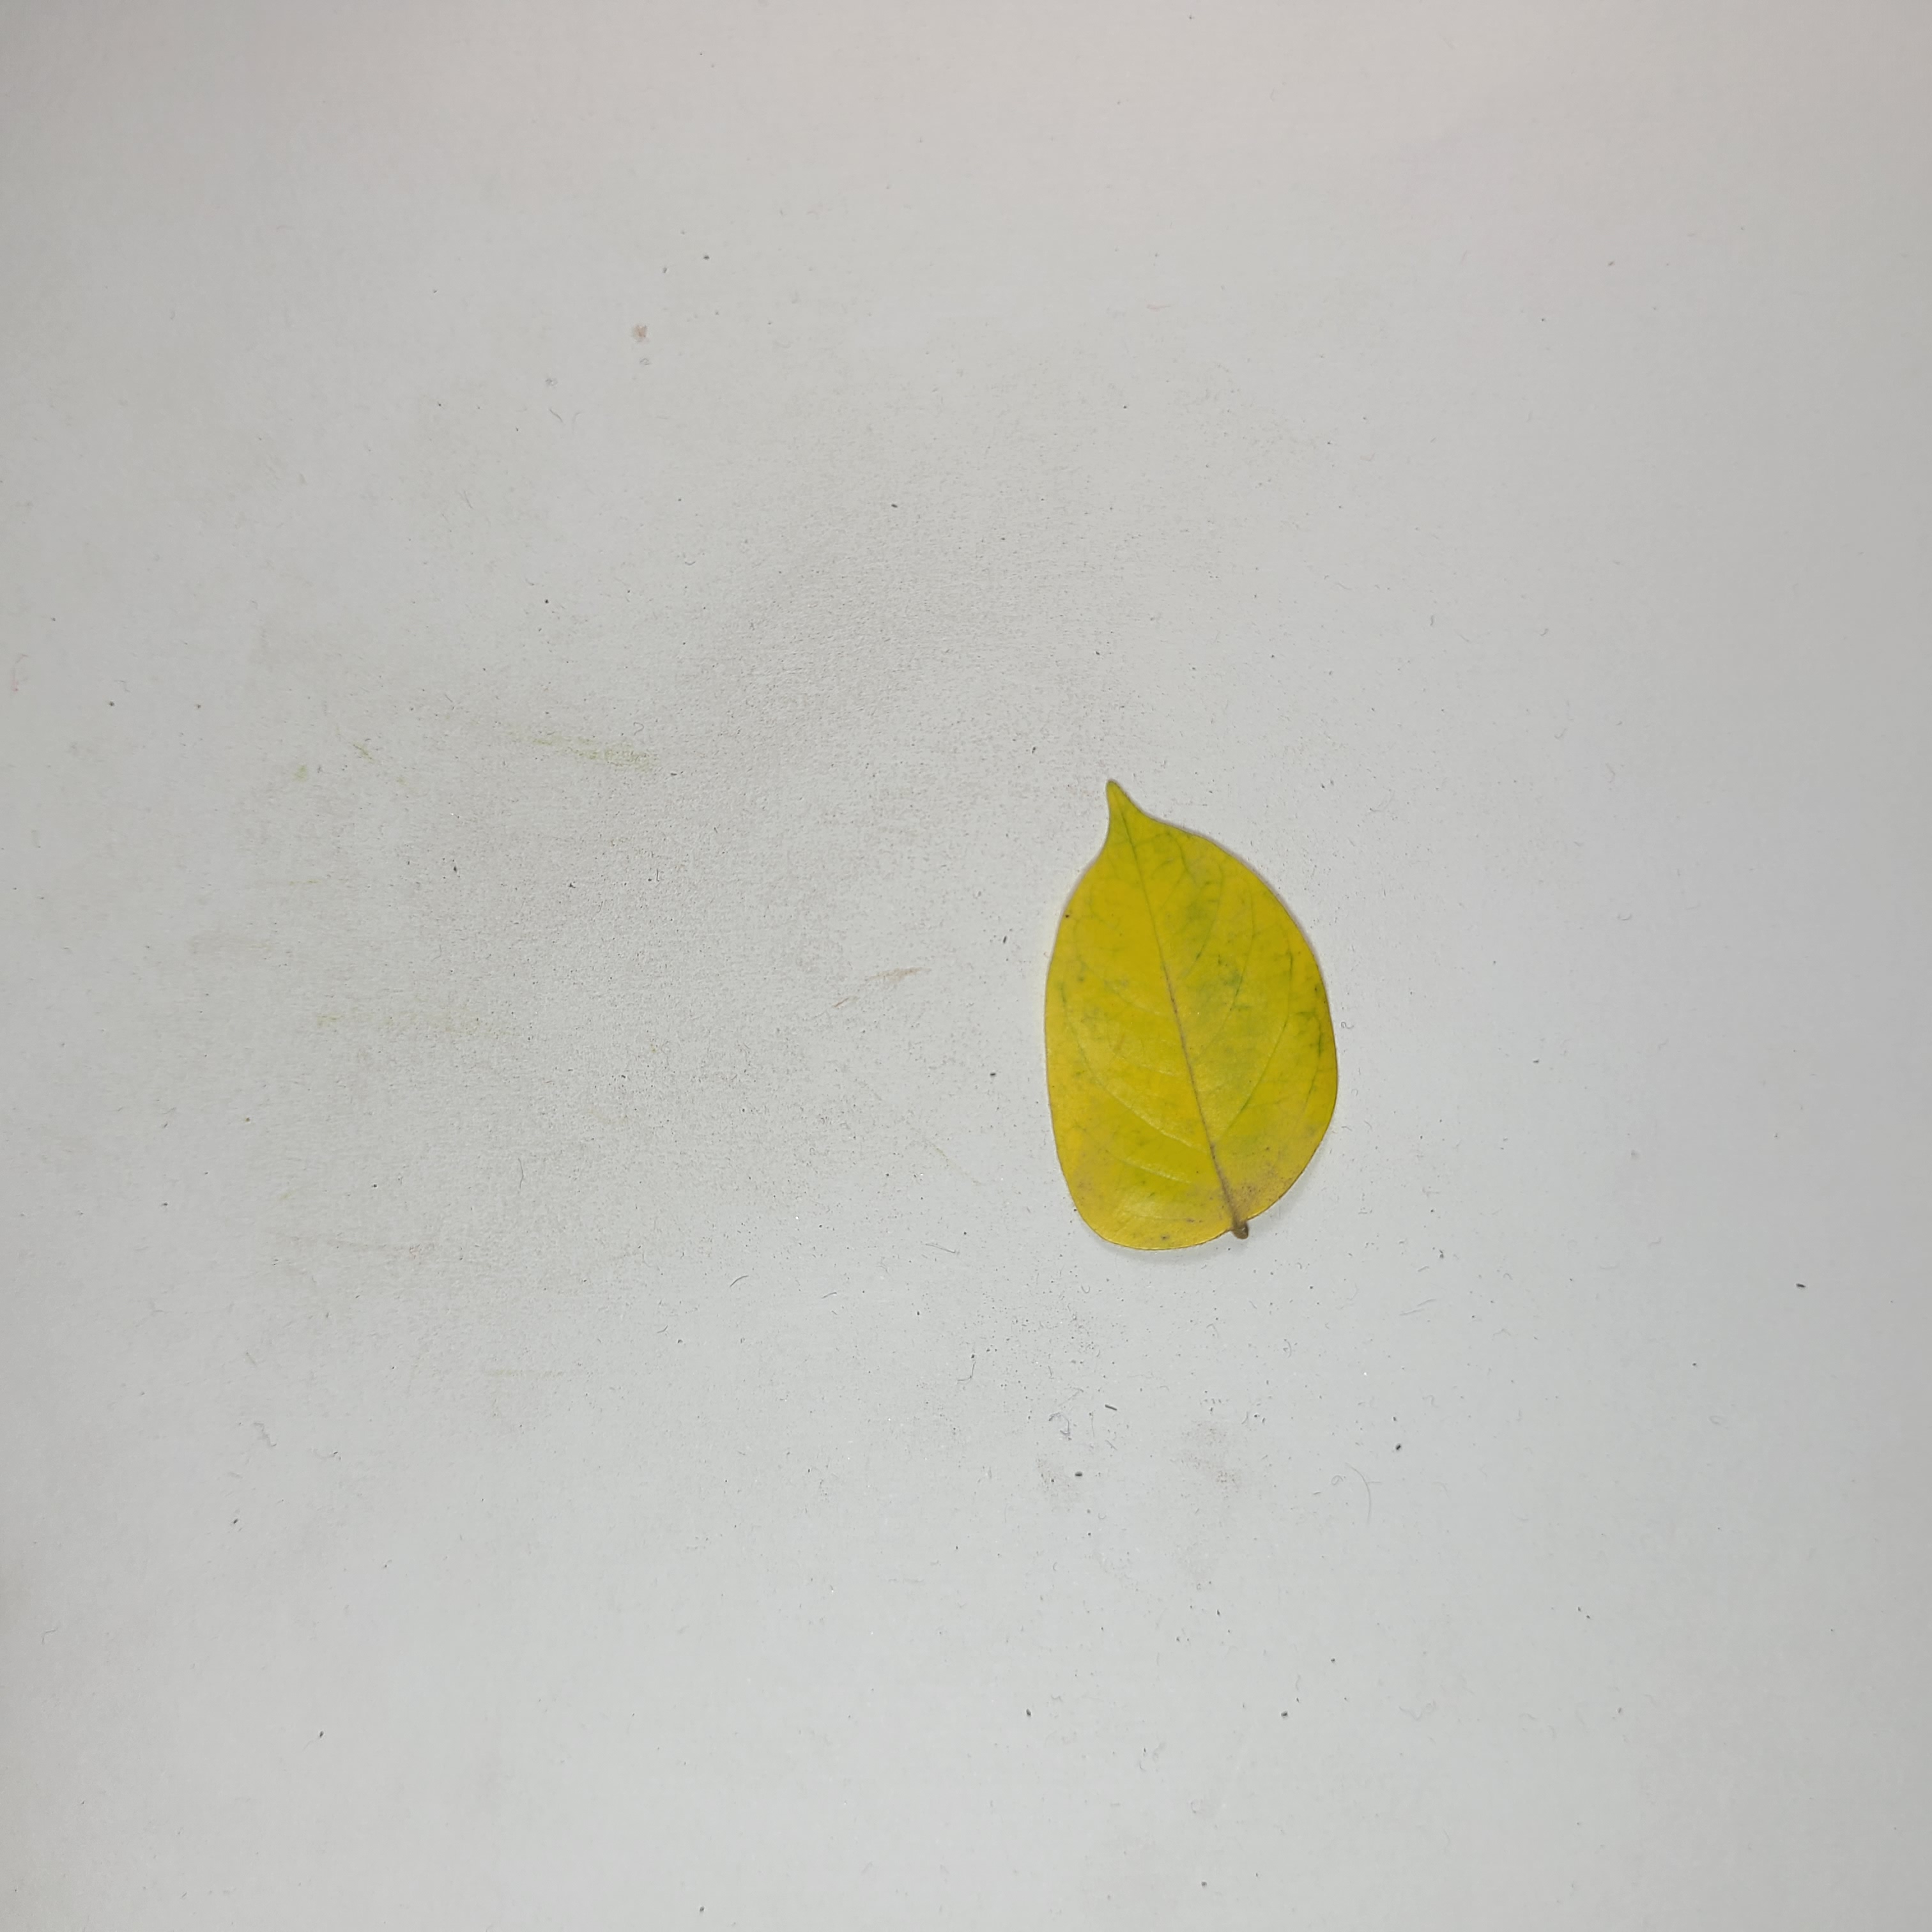
Label: Yellow Leaves